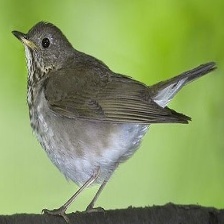
Species: ASHY THRUSHBIRD
Scientific name: GEOKICHLA CINEREA